Economy of the Central African Republic

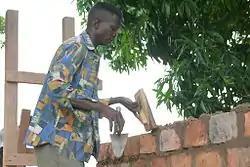
A bricklayer in Paoua, Central African Republic.

The CAR is heavily dependent upon multilateral foreign aid and the presence of numerous NGO's which provide numerous services which the government fails to provide. As one UNDP official put it, the CAR is a country "sous serum," or a country hooked up to an IV (Mehler 2005:150). The presence of numerous foreign personnel and organizations in the country, including peacekeepers and refugee camps, provides an important source of revenue for many Central Africans.